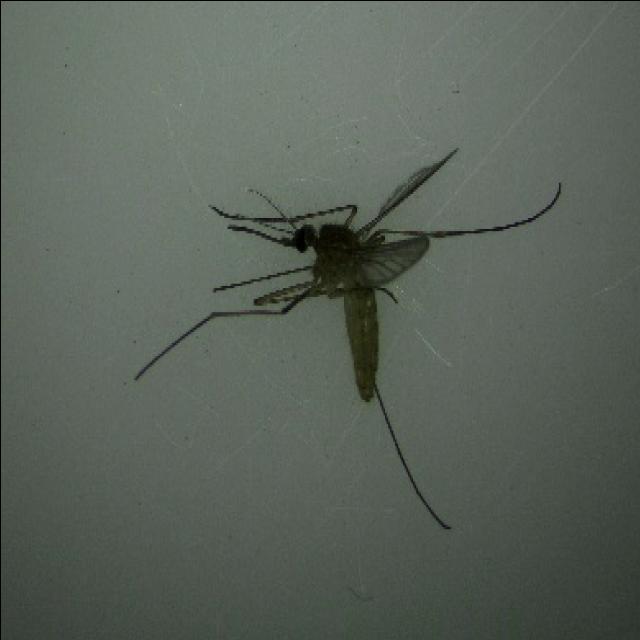
Species: culex_pipiens